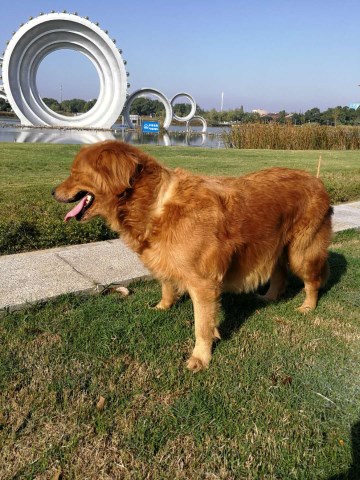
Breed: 5355-n000126-golden_retriever